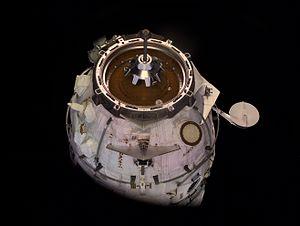
Le tableau suivant donne la chronologie d'assemblage des principaux composants de la Station spatiale internationale. Les composants en gras indiquent les éléments déjà en place sur la station. Les composants futurs proviennent de la liste de la NASA Assembly Sequence Revision H. Les dates sont correctes au 25 février 2011.